Madhusudan Gupta

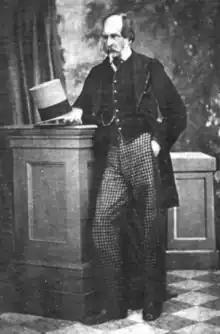
Henry Goodeve

Madhusudan Gupta, also spelled in several other ways including Panndit Madusudden Gupta, Madhu Sudan Gupta, and Moodhoosooden Goopto, was born sometime in 1800 into a Baidya family, a traditional physician community, in Baidyabati, Hooghly. His grandfather was the family physician of Hooghly's Nawab and his great-grandfather was a Bakshi. Gupta rebelled against his father's wishes to pursue studies and left home during his early education. In December 1826, he gained admission to the Ayurvedic class of the Sanskrit College. What happened in the years between leaving home and entry to college is unclear.